Louisiana Tech Bulldogs football

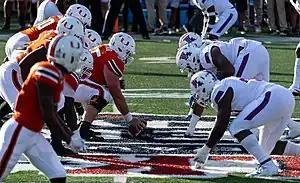
Miami (left in orange jerseys) and Louisiana Tech line up before a snap in the 2019 Independence Bowl in Shreveport, Louisiana, December 2019

On December 13, 2012, former UConn, East Carolina, and South Florida head coach Skip Holtz, son of legendary coach Lou Holtz, accepted an offer to become the head coach for the Louisiana Tech Bulldogs.